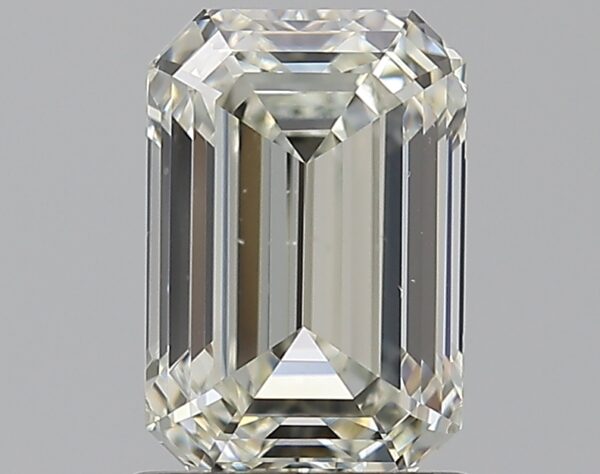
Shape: emerald
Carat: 1.28
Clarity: VS2
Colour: K
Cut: EX
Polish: EX
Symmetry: EX
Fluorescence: N
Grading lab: GIA
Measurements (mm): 7.47 x 5.04 x 3.44